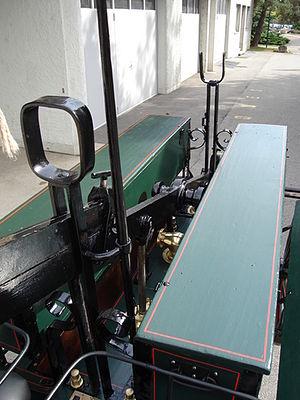
Détail de la pompe à bras de la Ville de Renens
La pompe à bras de pompier est un cas particulier de pompe à bras qui a été utilisées dans la lutte contre l'incendie. Apparues au début du XVIIᵉ siècle, ces pompes à incendie sont basées sur la pompe aspirante et refoulante mise au point par Ctésibios d'Alexandrie au IIIe siècle avant Jésus-Christ.